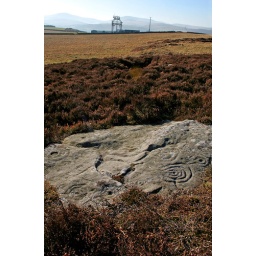
Isolated cup and ring-marked rock on Weetwood Moor with radio tower in the background